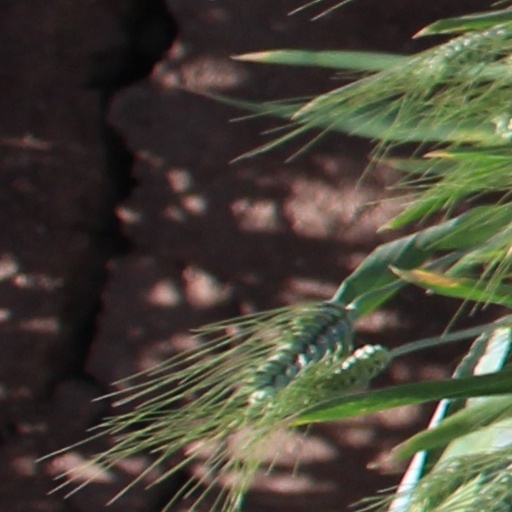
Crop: wheat